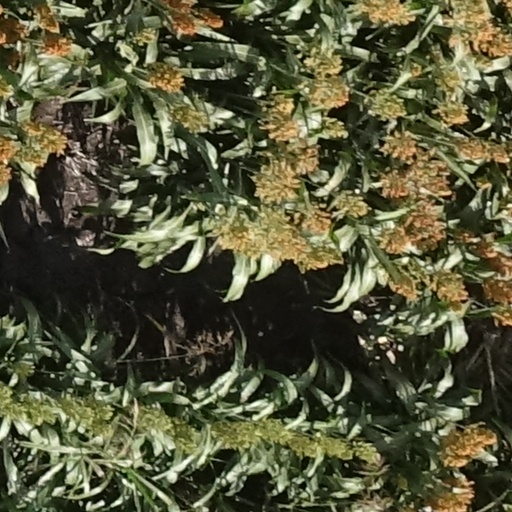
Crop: sorghum